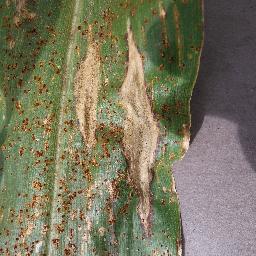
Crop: corn
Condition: (maize)_northern_blight